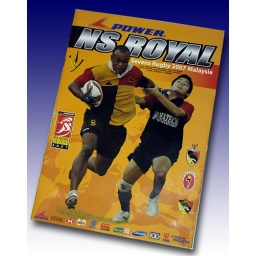
This is the book version of it. I was the one in black and red chasing after the fijian